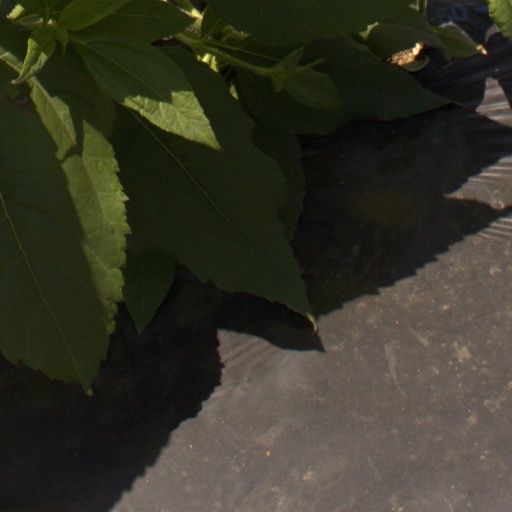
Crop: Jerusalem artichoke